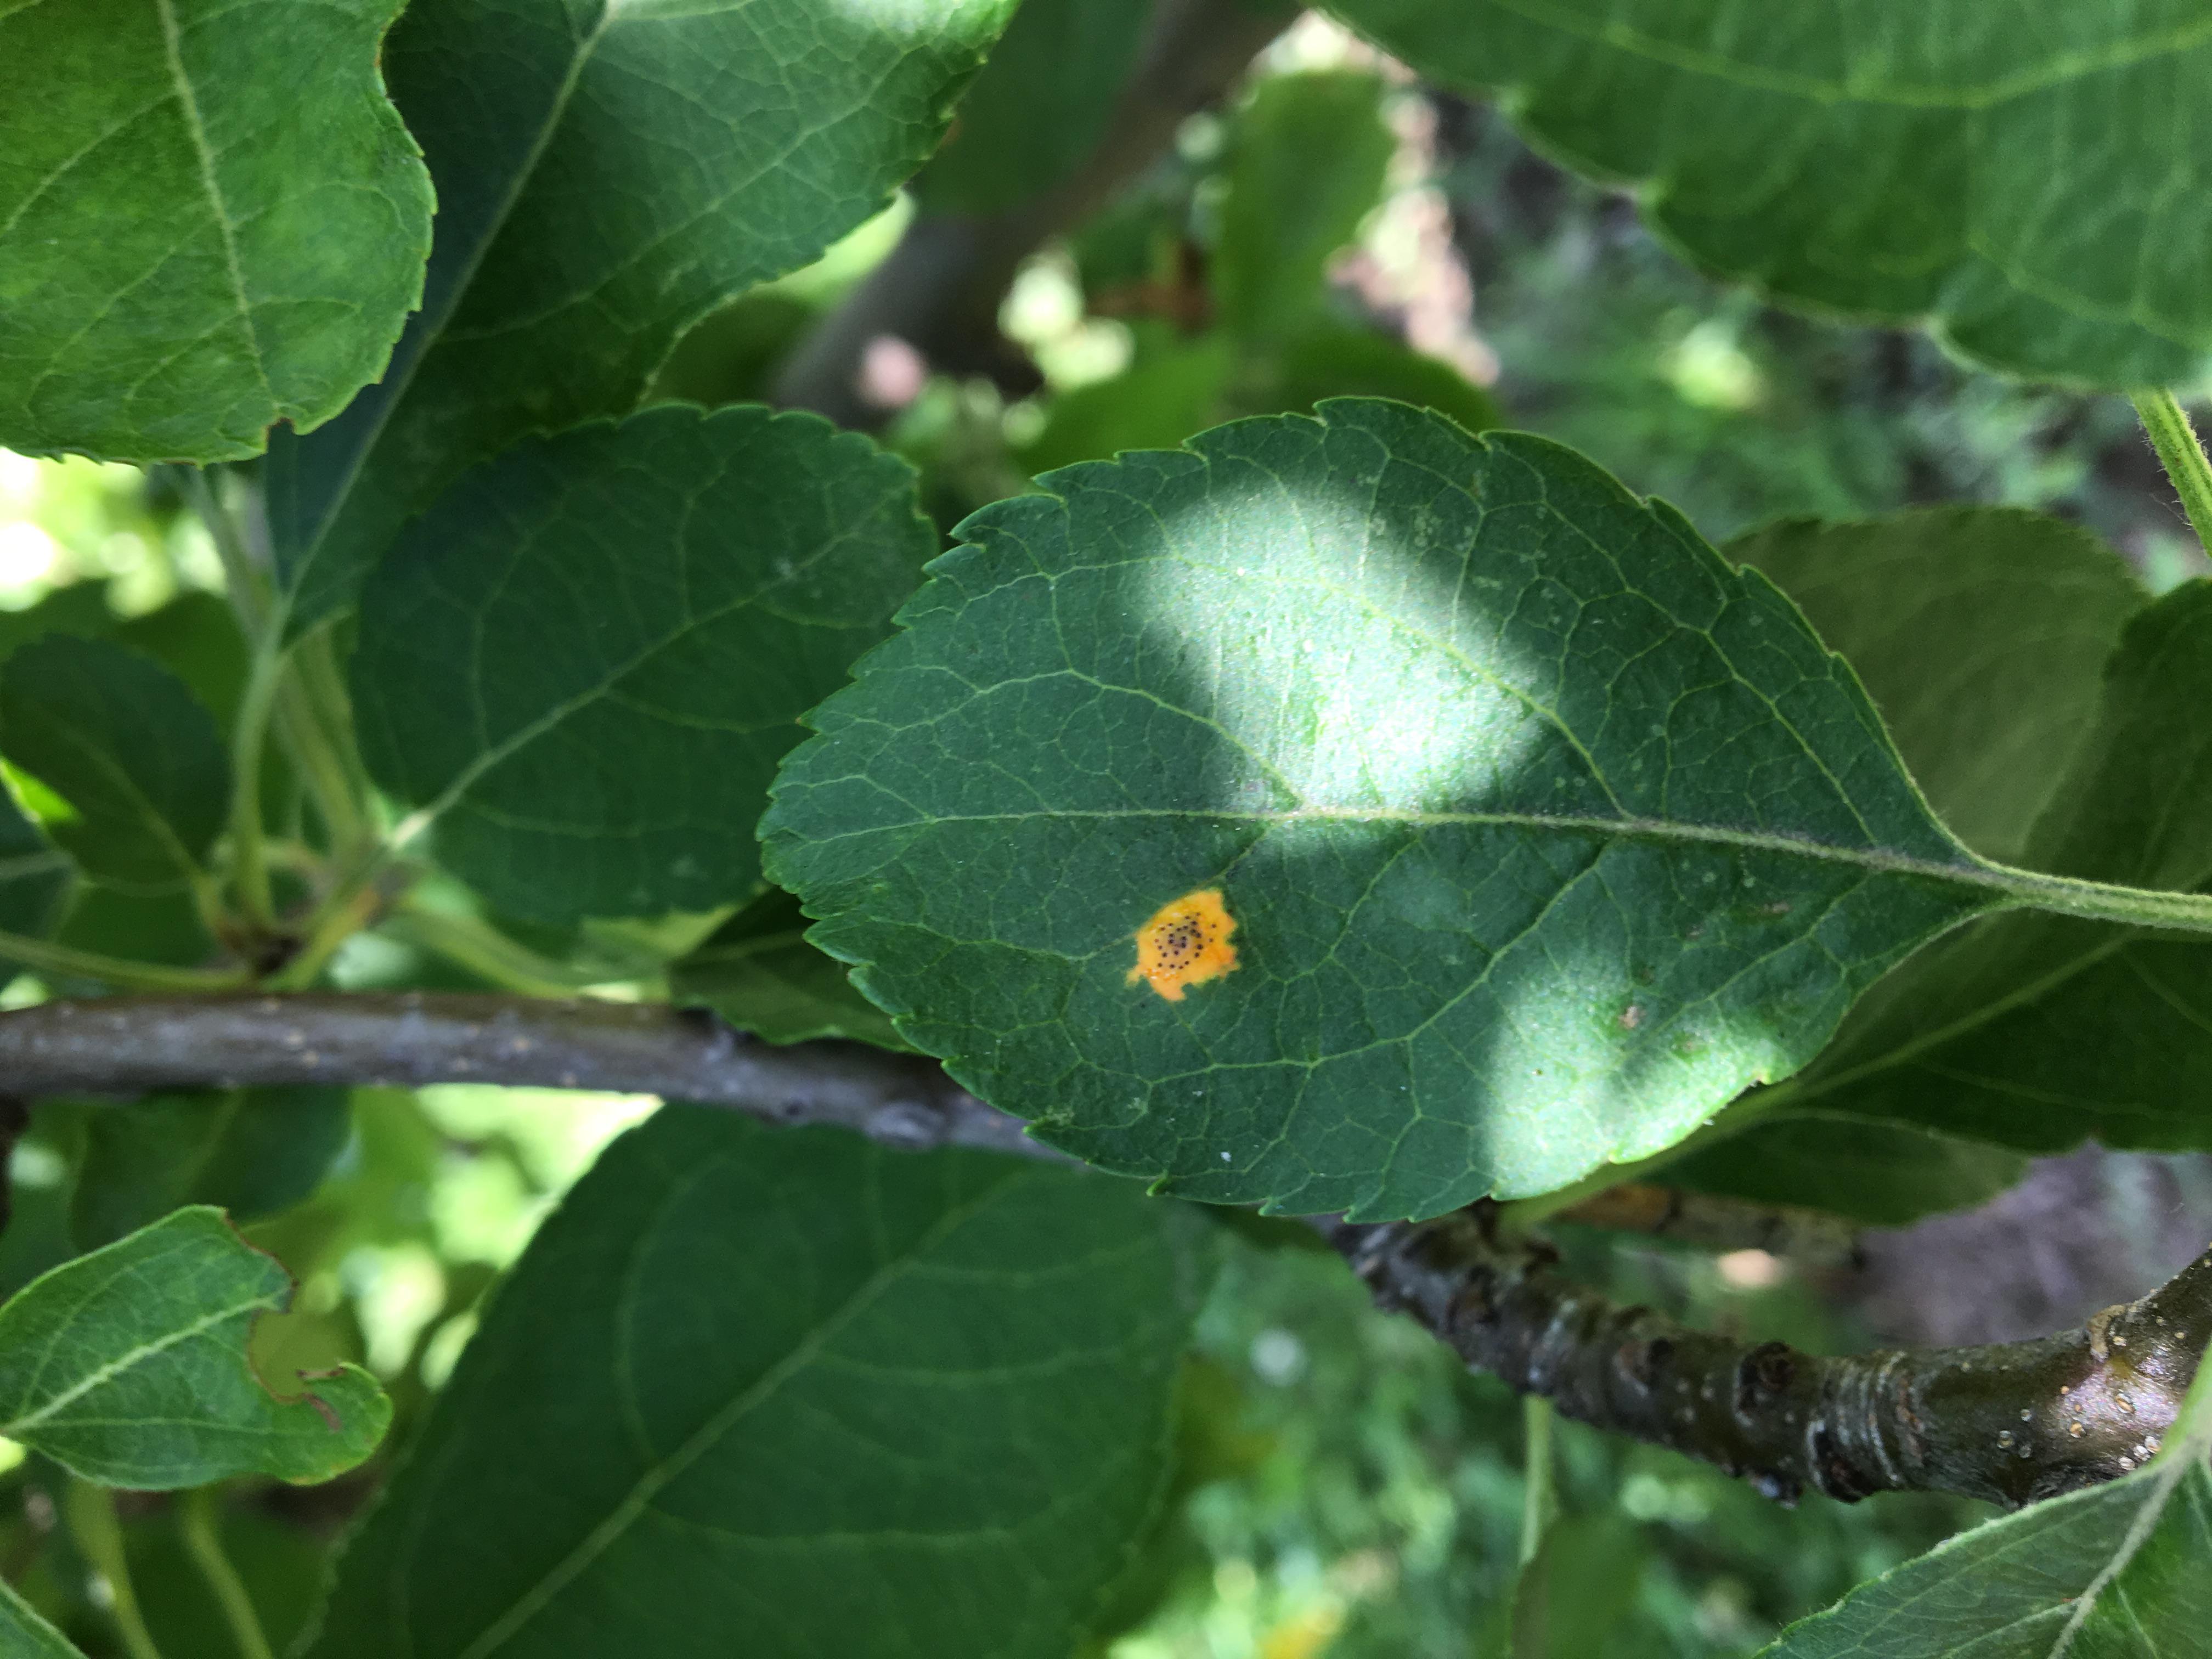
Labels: rust